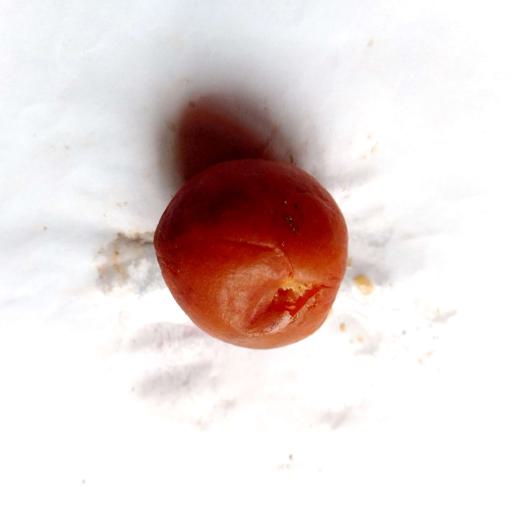
Label: bruised